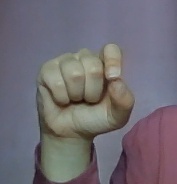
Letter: fa